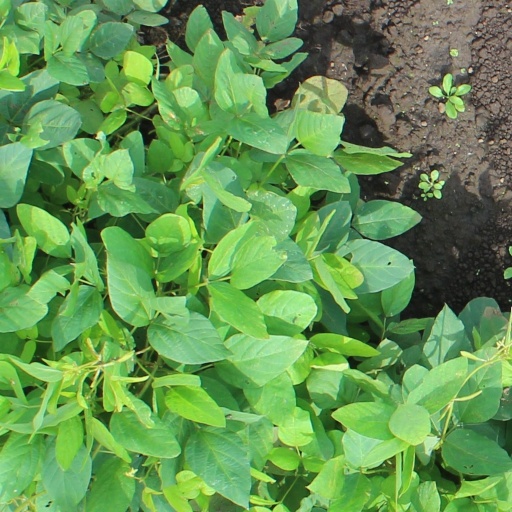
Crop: soybean